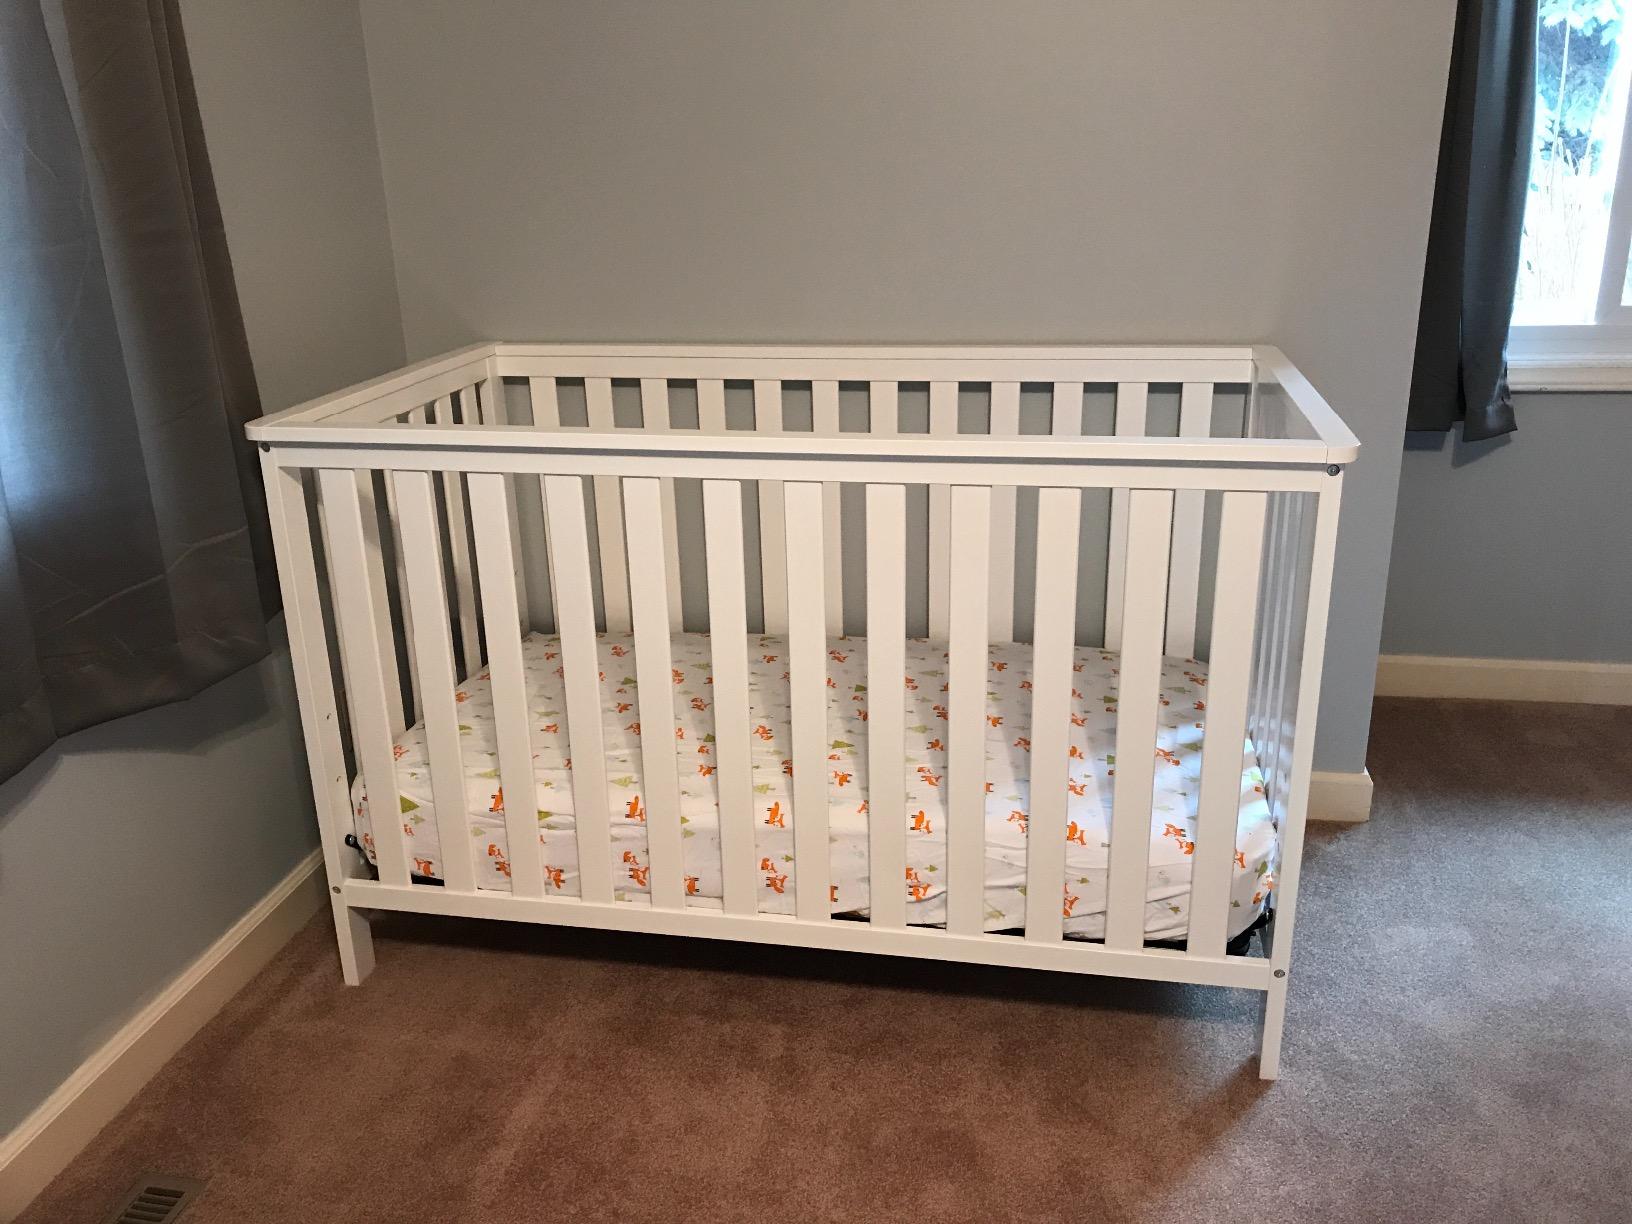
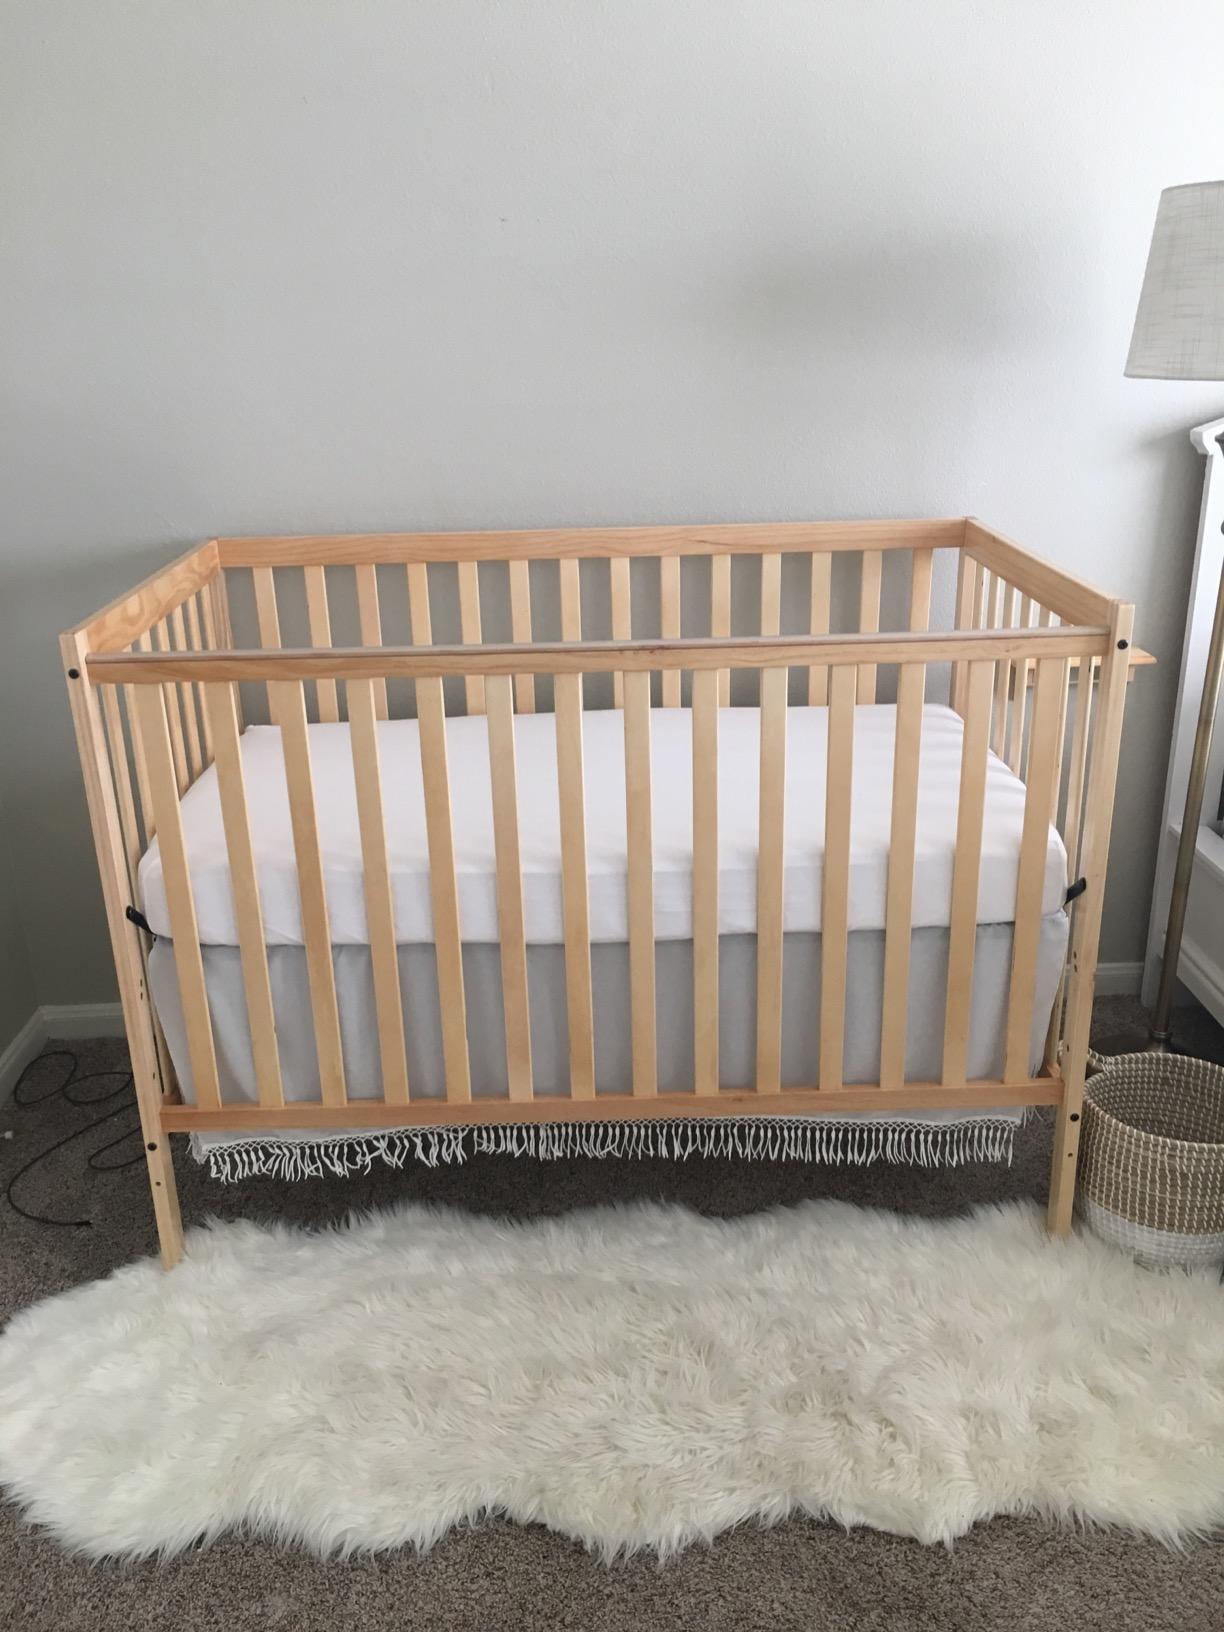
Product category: products_crib
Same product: no